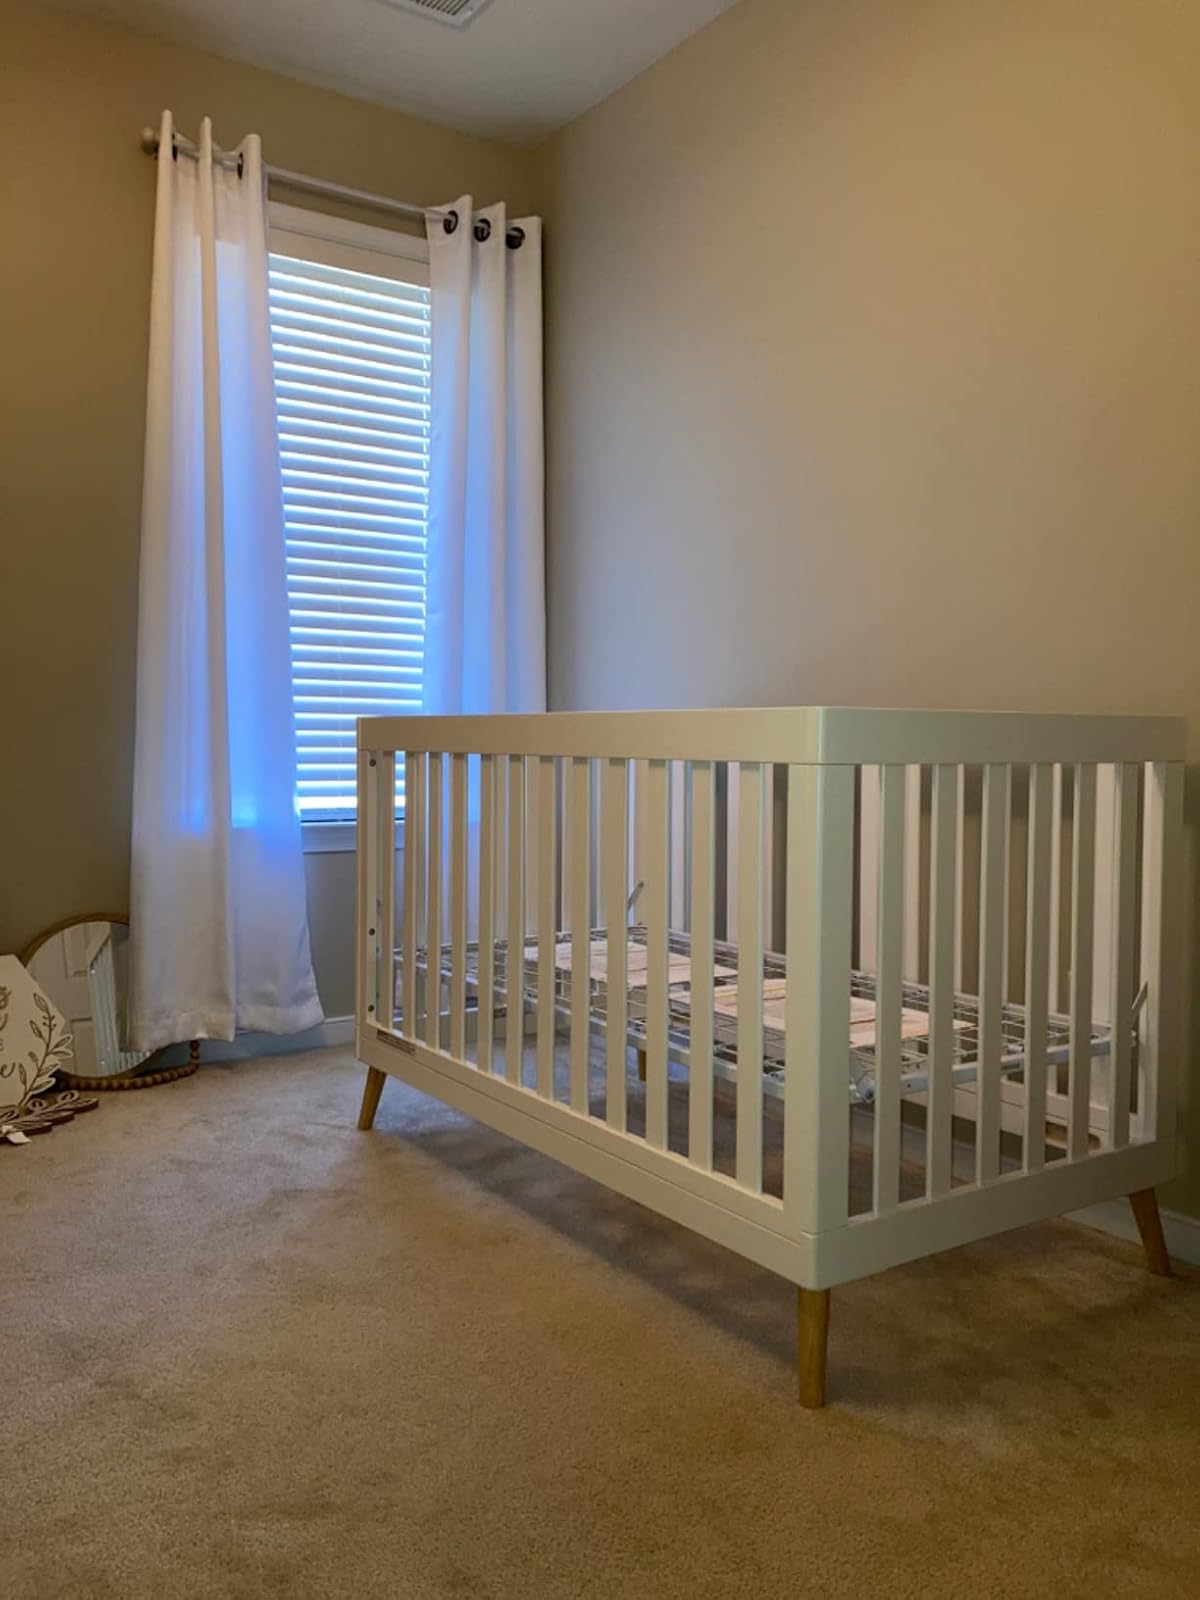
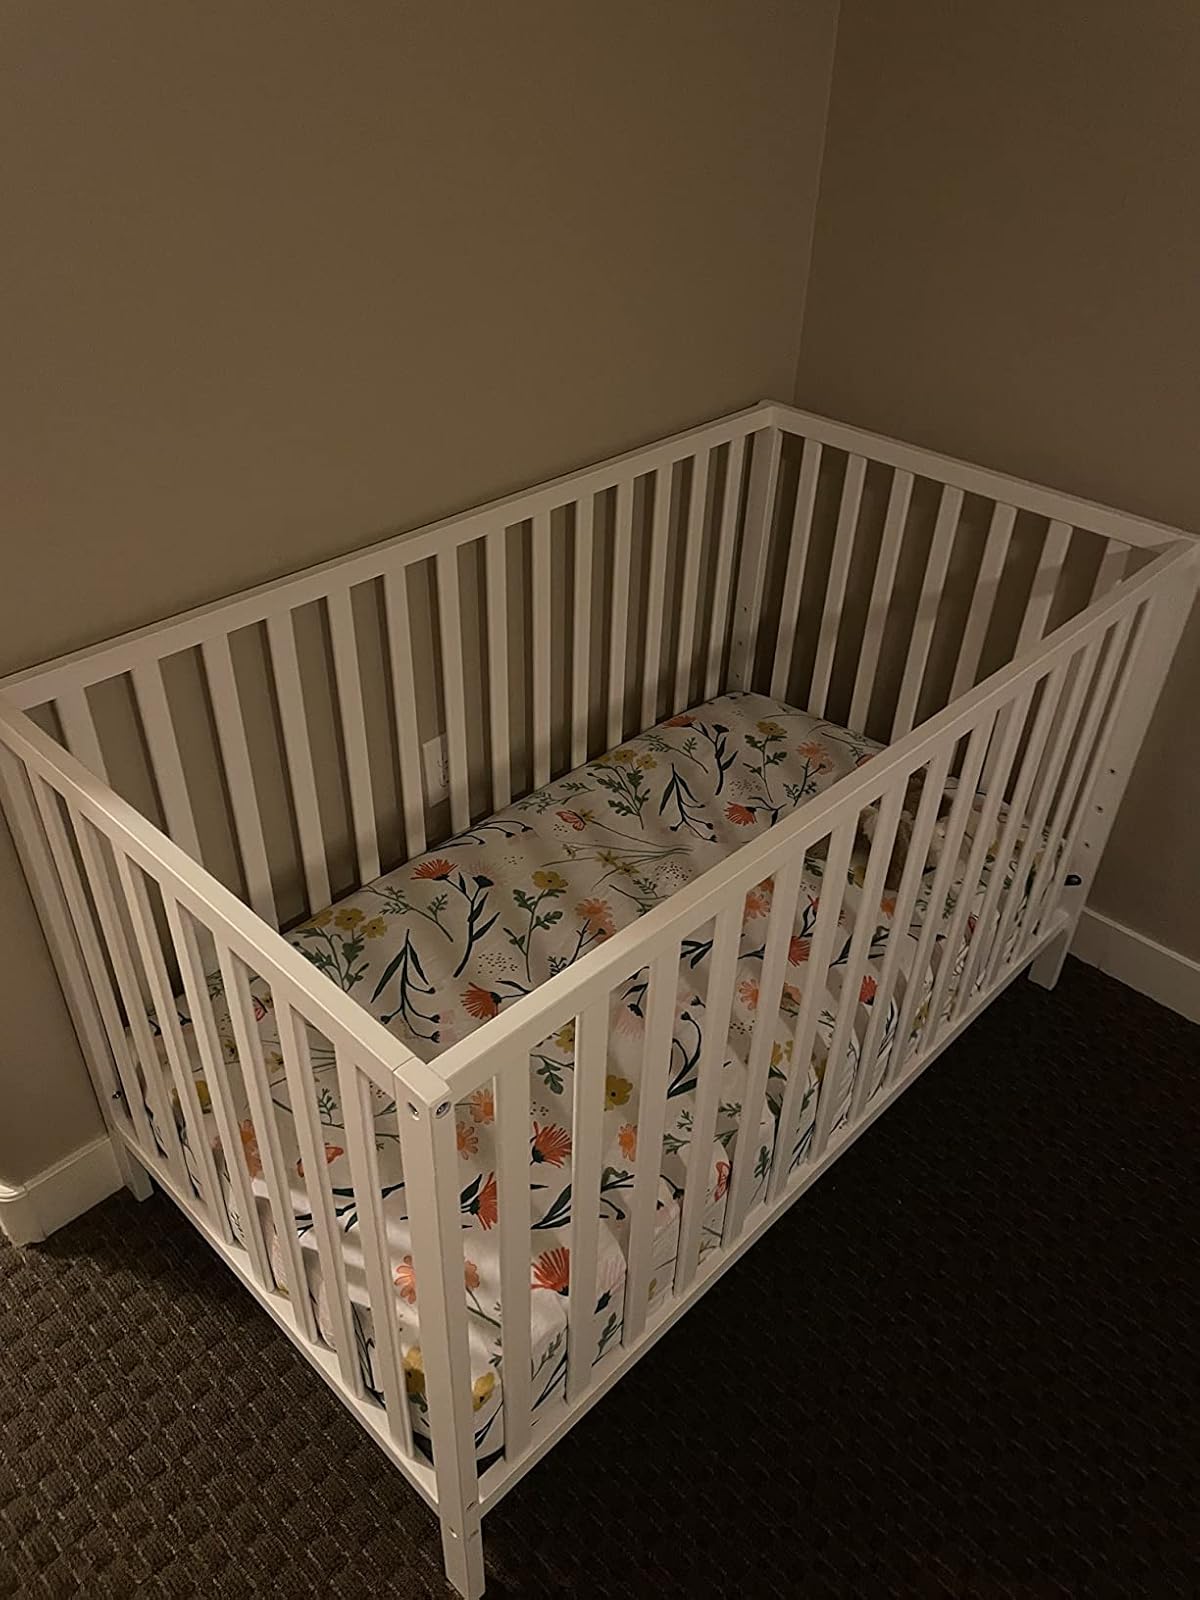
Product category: products_crib
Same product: no